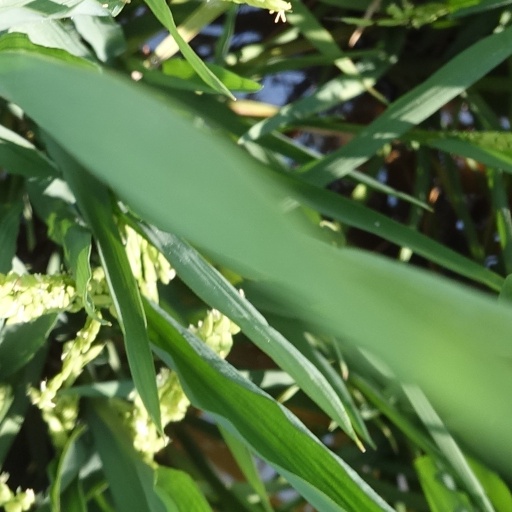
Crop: rice